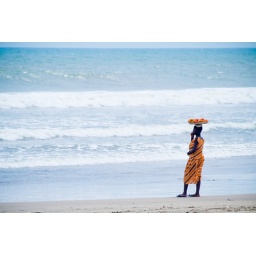
African woman watches the ocean while balancing food on her head on a beach near Accra, Ghana in Africa